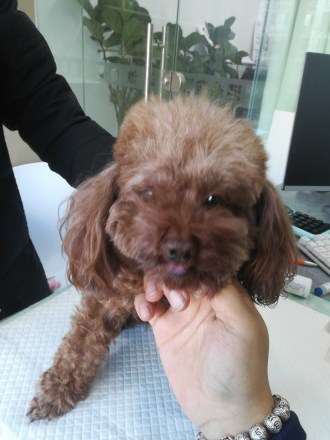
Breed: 7449-n000128-teddy